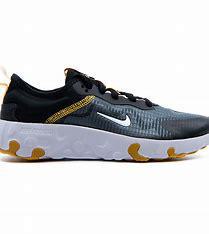
Brand: Nike
Model: Renew Lucent